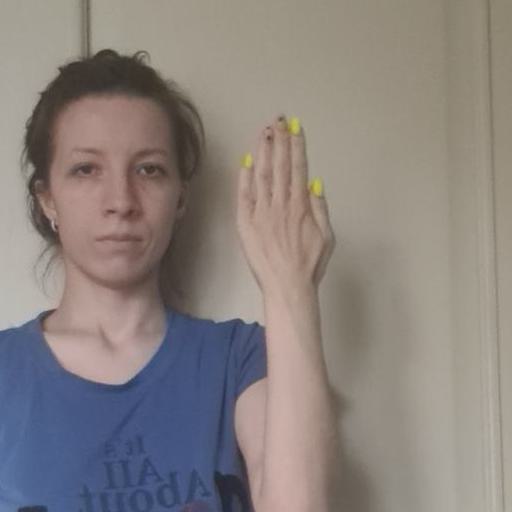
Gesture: stop_inverted